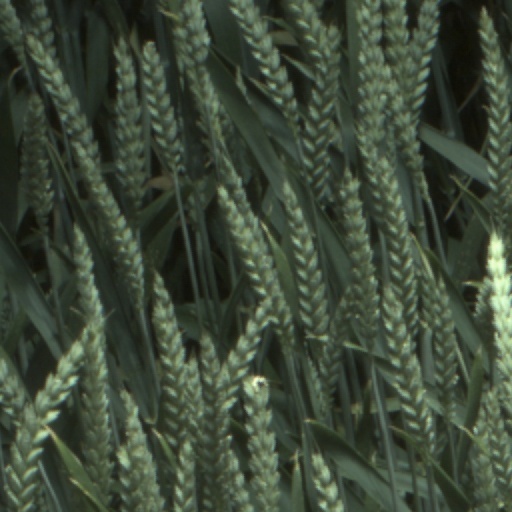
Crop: wheat